Rochester, New York

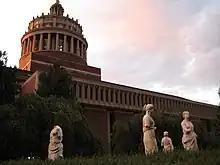
Rush Rhees Library at the University of Rochester

Rochester is governed by a mayor serving as chief executive of city government and a city council consisting of four district members and five at-large members. Rochester has had a Strong mayor-council form of government since the approval of its current charter in a referendum in 1984. Administrative officers are appointed by the mayor and confirmed by the city council. All city legislation is proposed and passed by the council, and subject to a veto by the mayor, unless a majority of two-thirds approved it. The current mayor is Malik Evans, serving since January 1, 2022.